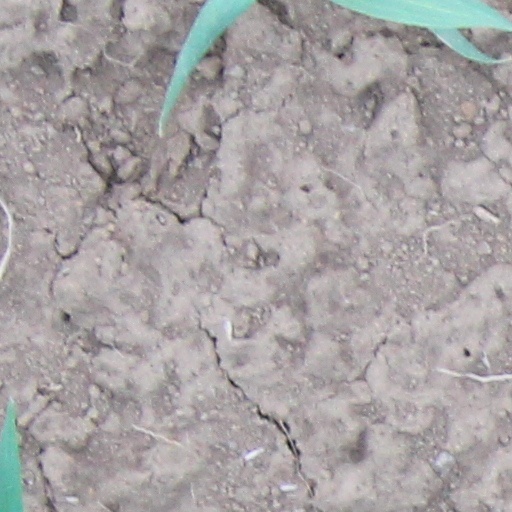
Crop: wheat